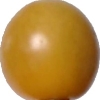
Label: tomato_cherry_yellow